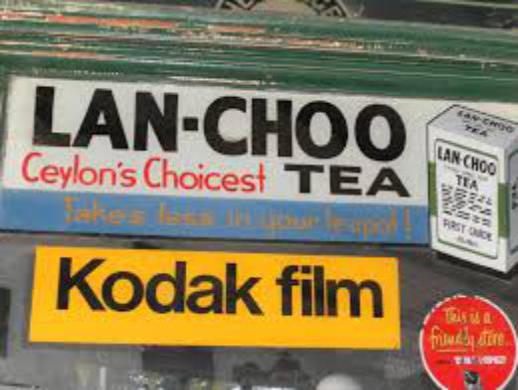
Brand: lan-choo
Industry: Food